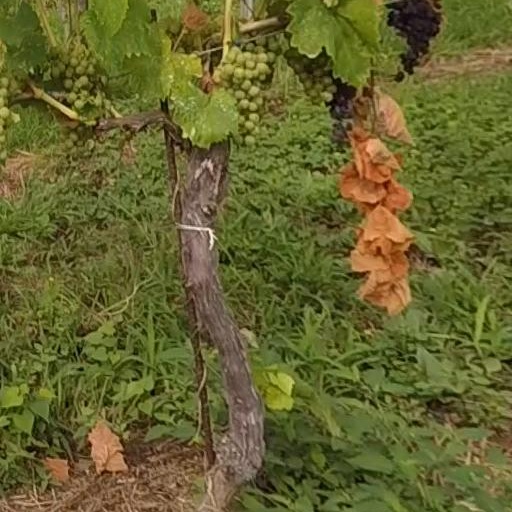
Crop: grape